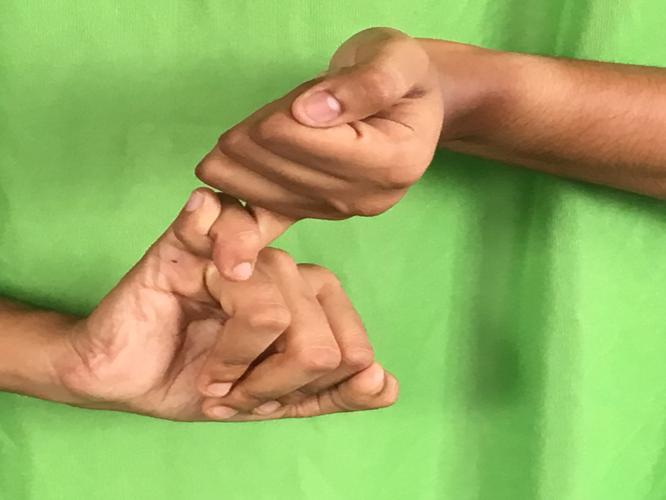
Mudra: Kilaka
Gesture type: double_hand